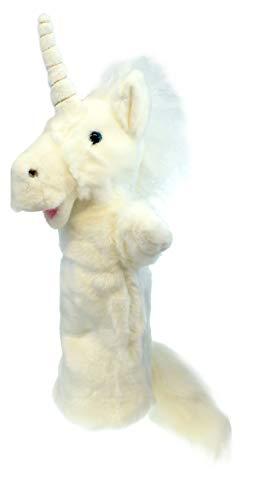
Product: The Puppet Company Long-Sleeves Unicorn Hand Puppet
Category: Toys & Games | Puppets & Puppet Theaters | Hand Puppets
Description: With over 50 animals in the collection to choose from, they can be used in a puppet theatre, behind the sofa or anywhere else that takes your fancy.
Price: $19.99
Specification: ProductDimensions:15x8x15inches|ItemWeight:4.8ounces|ShippingWeight:4.8ounces(Viewshippingratesandpolicies)|DomesticShipping:ItemcanbeshippedwithinU.S.|InternationalShipping:ThisitemcanbeshippedtoselectcountriesoutsideoftheU.S.LearnMore|ASIN:B0043VG02Y|Itemmodelnumber:PC006049|Manufacturerrecommendedage:3yearsandup